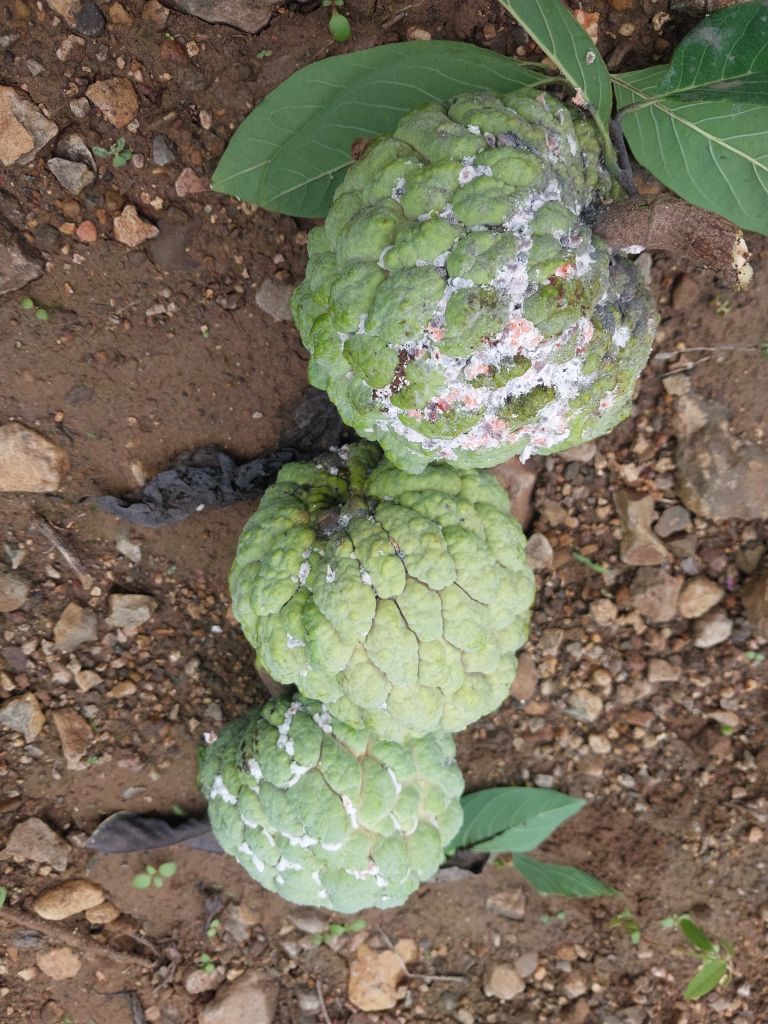
Disease label: Mealy Bug